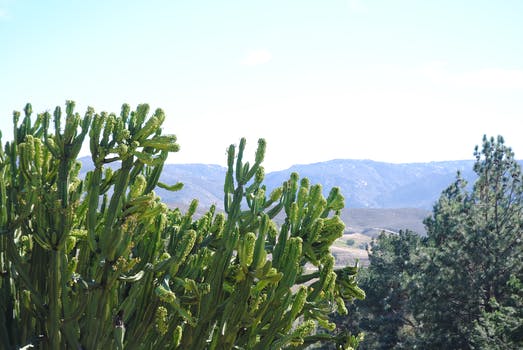
Label: No Watermark